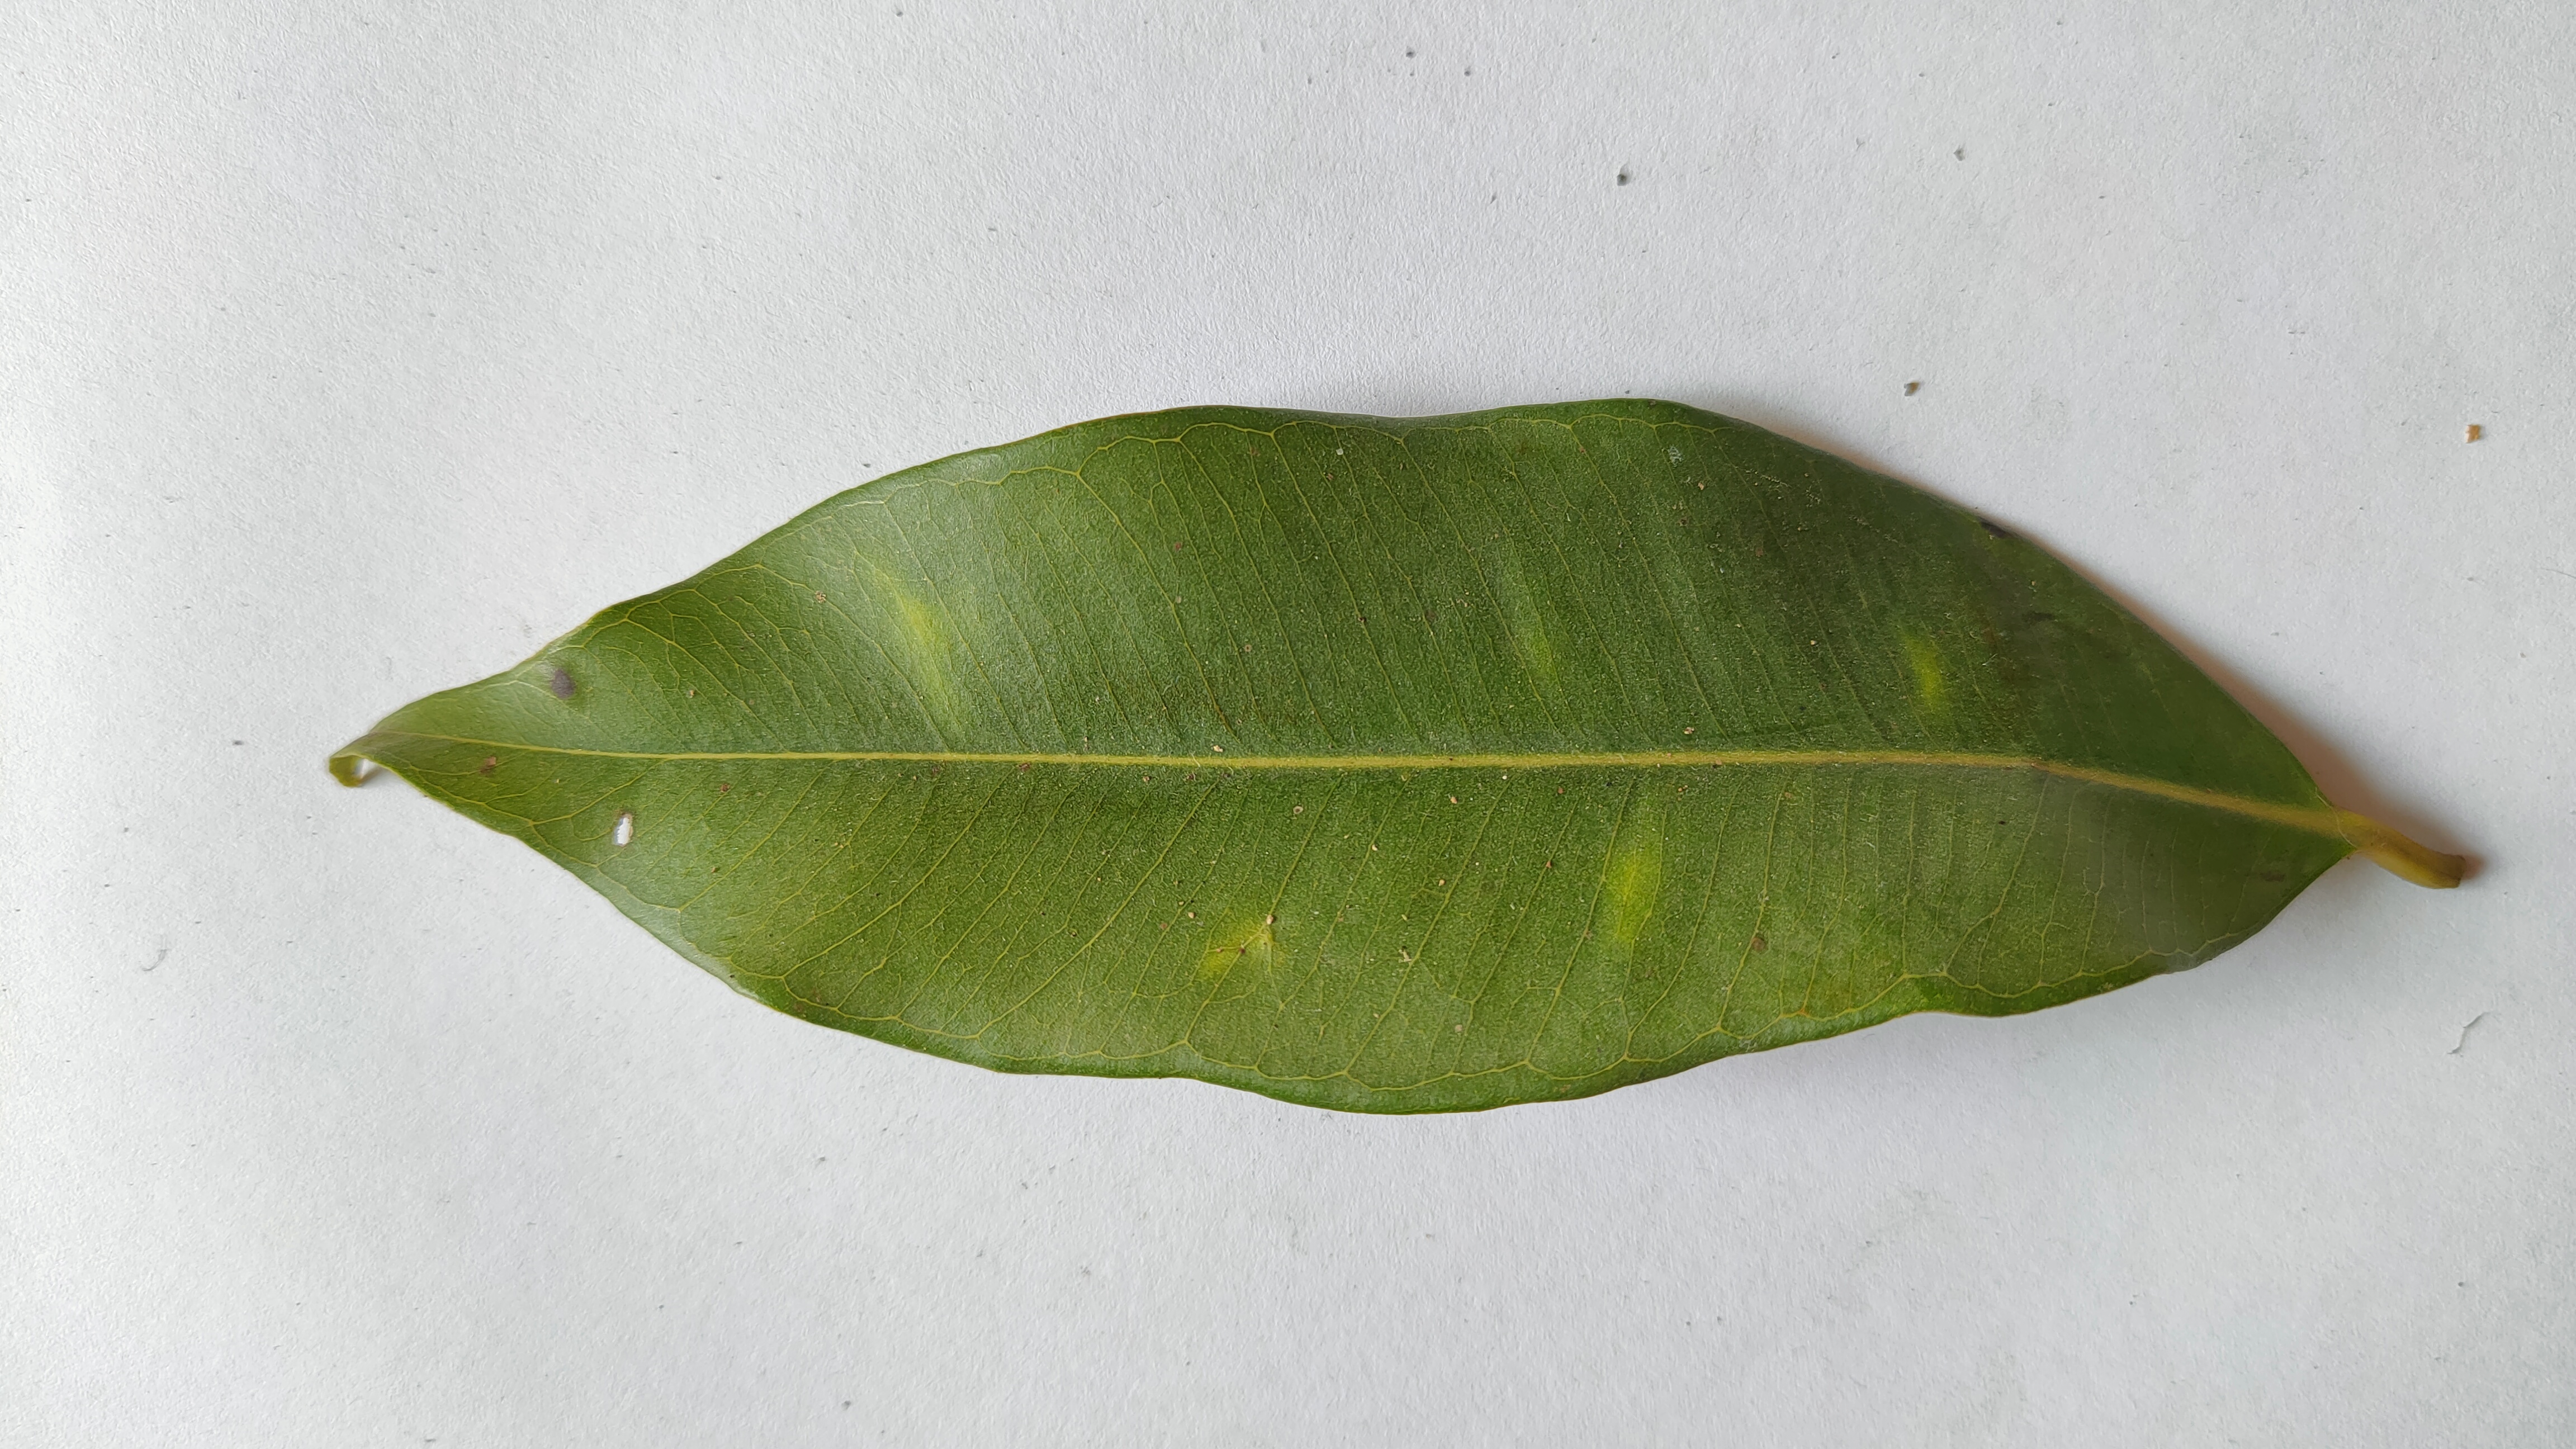
Leaf variety: Black plum